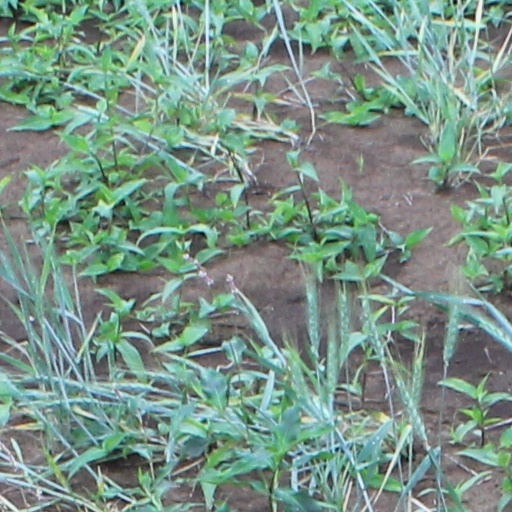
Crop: wheat